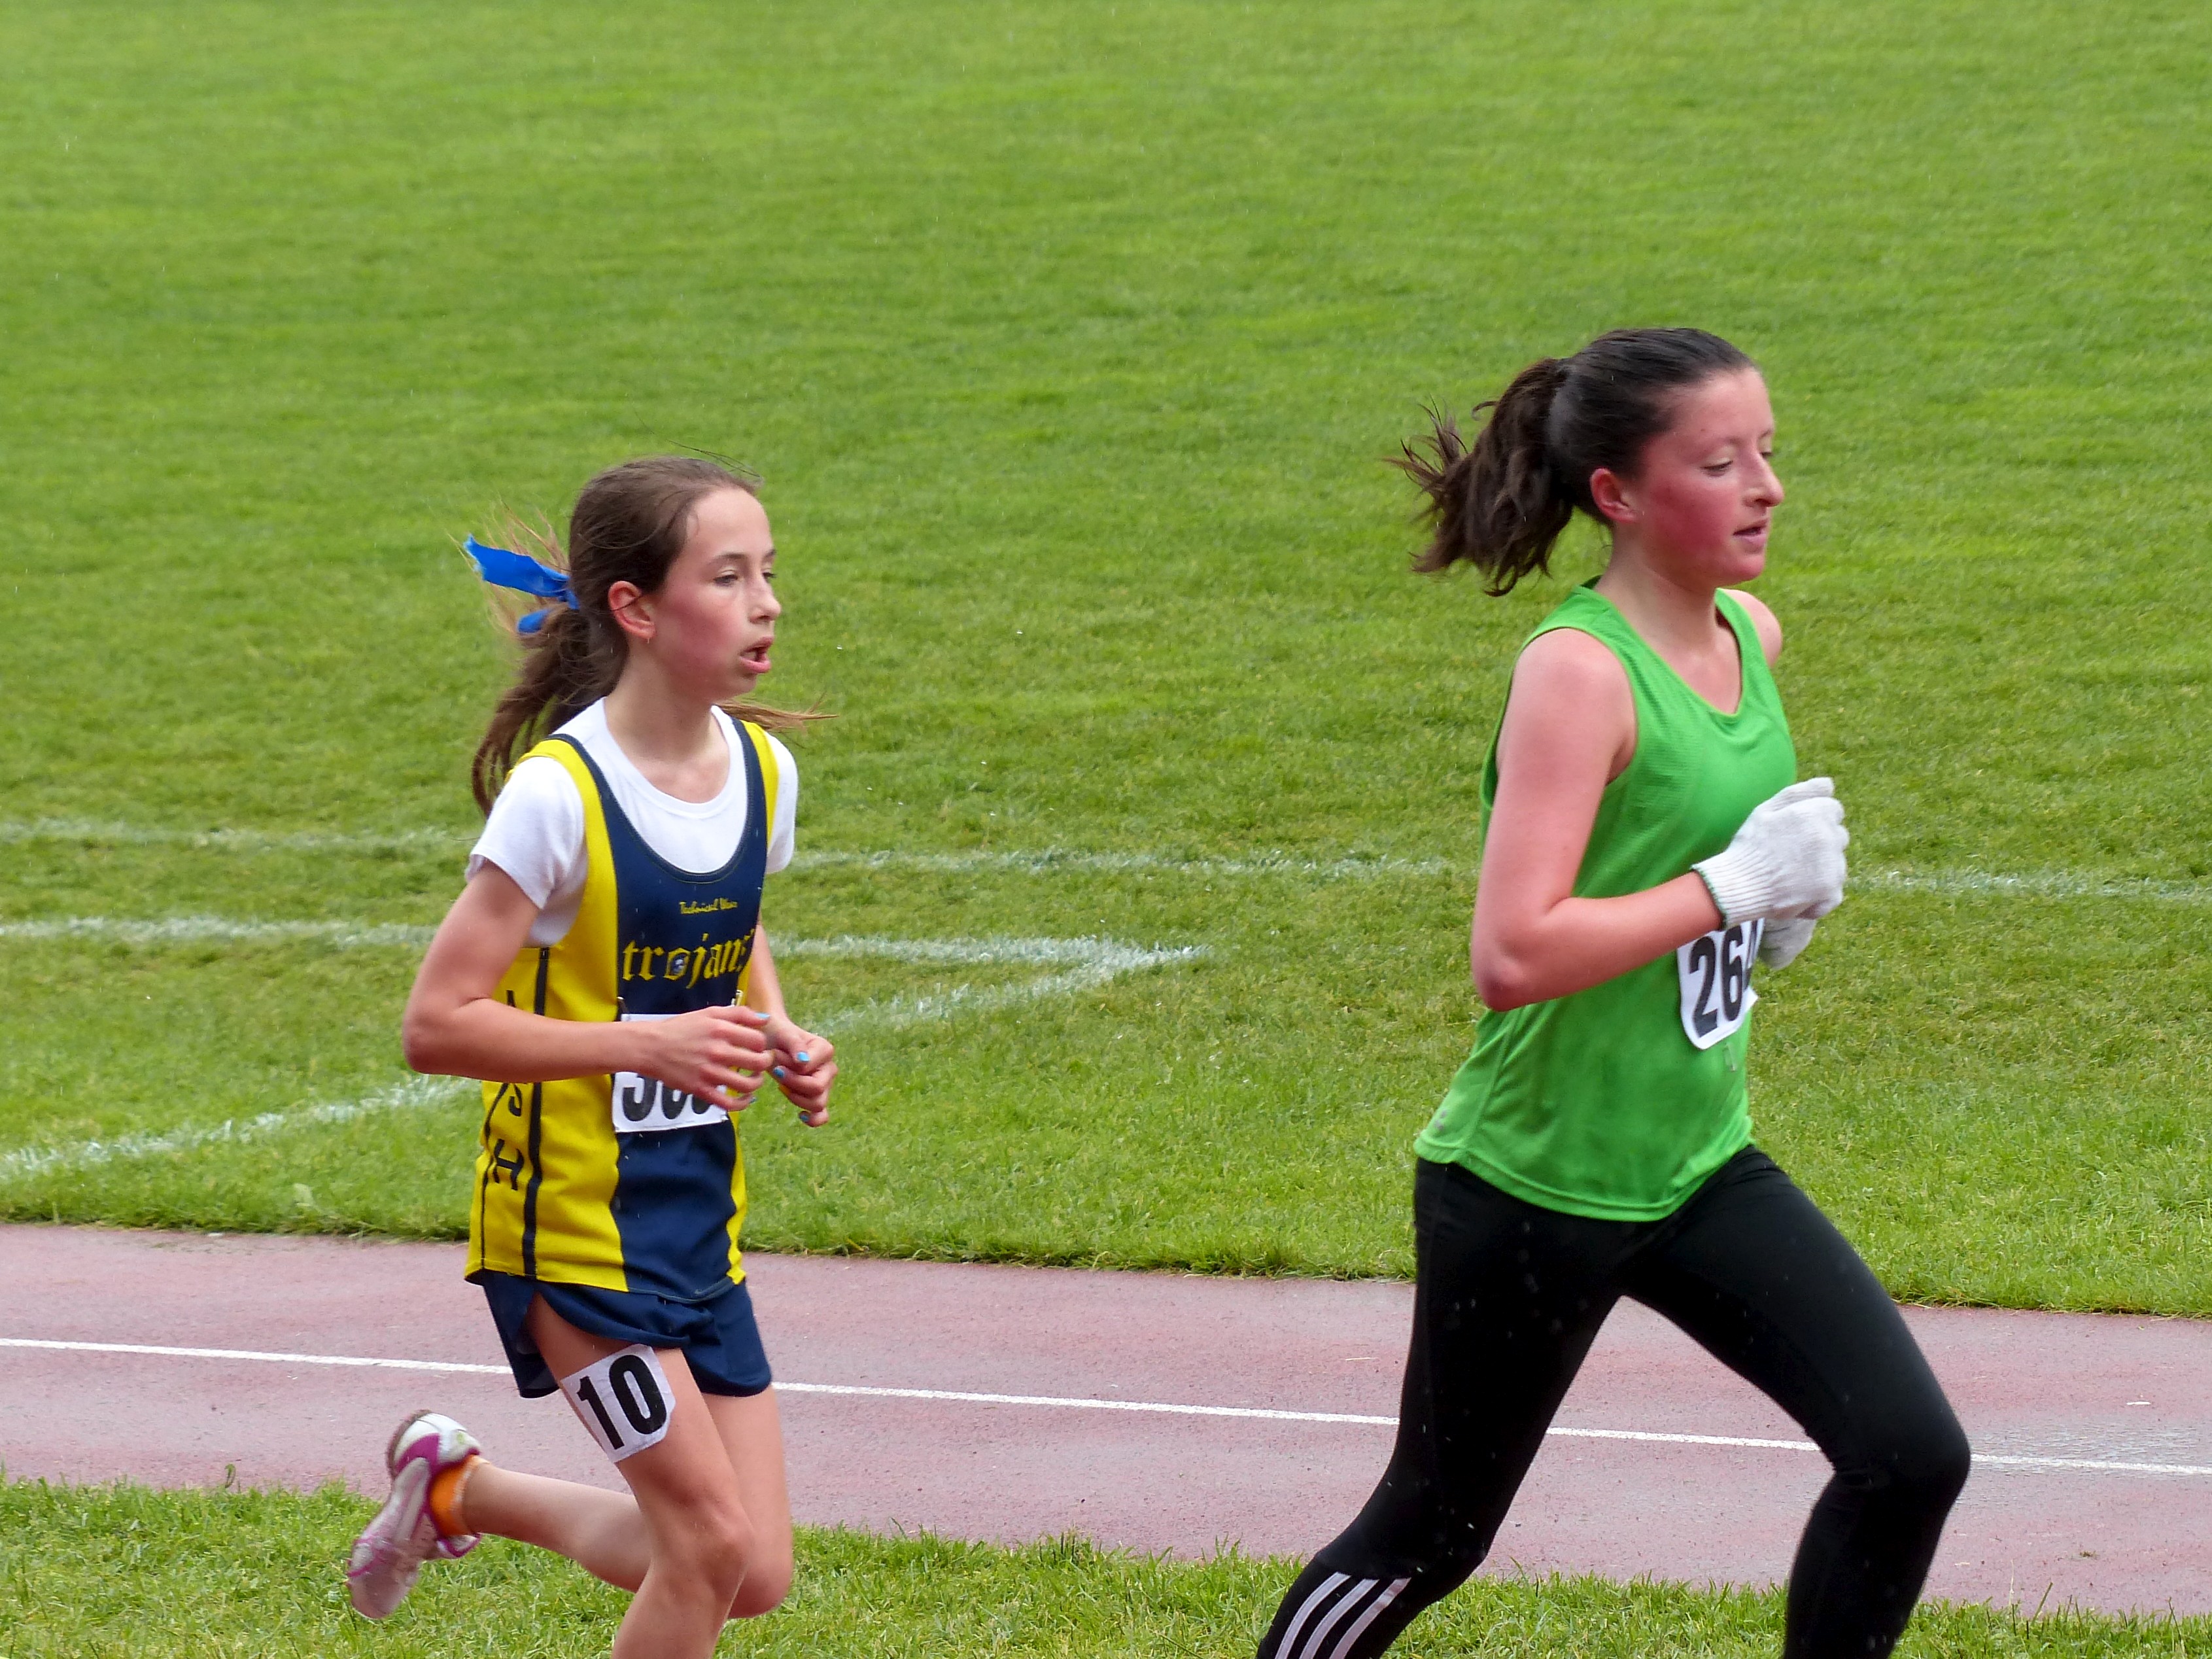
person, running, paris, race, 2013, team, sports, endurance, highschool, athletics, isst, sprint, trackandfield, physical exercise, human action, endurance sports, cross country running